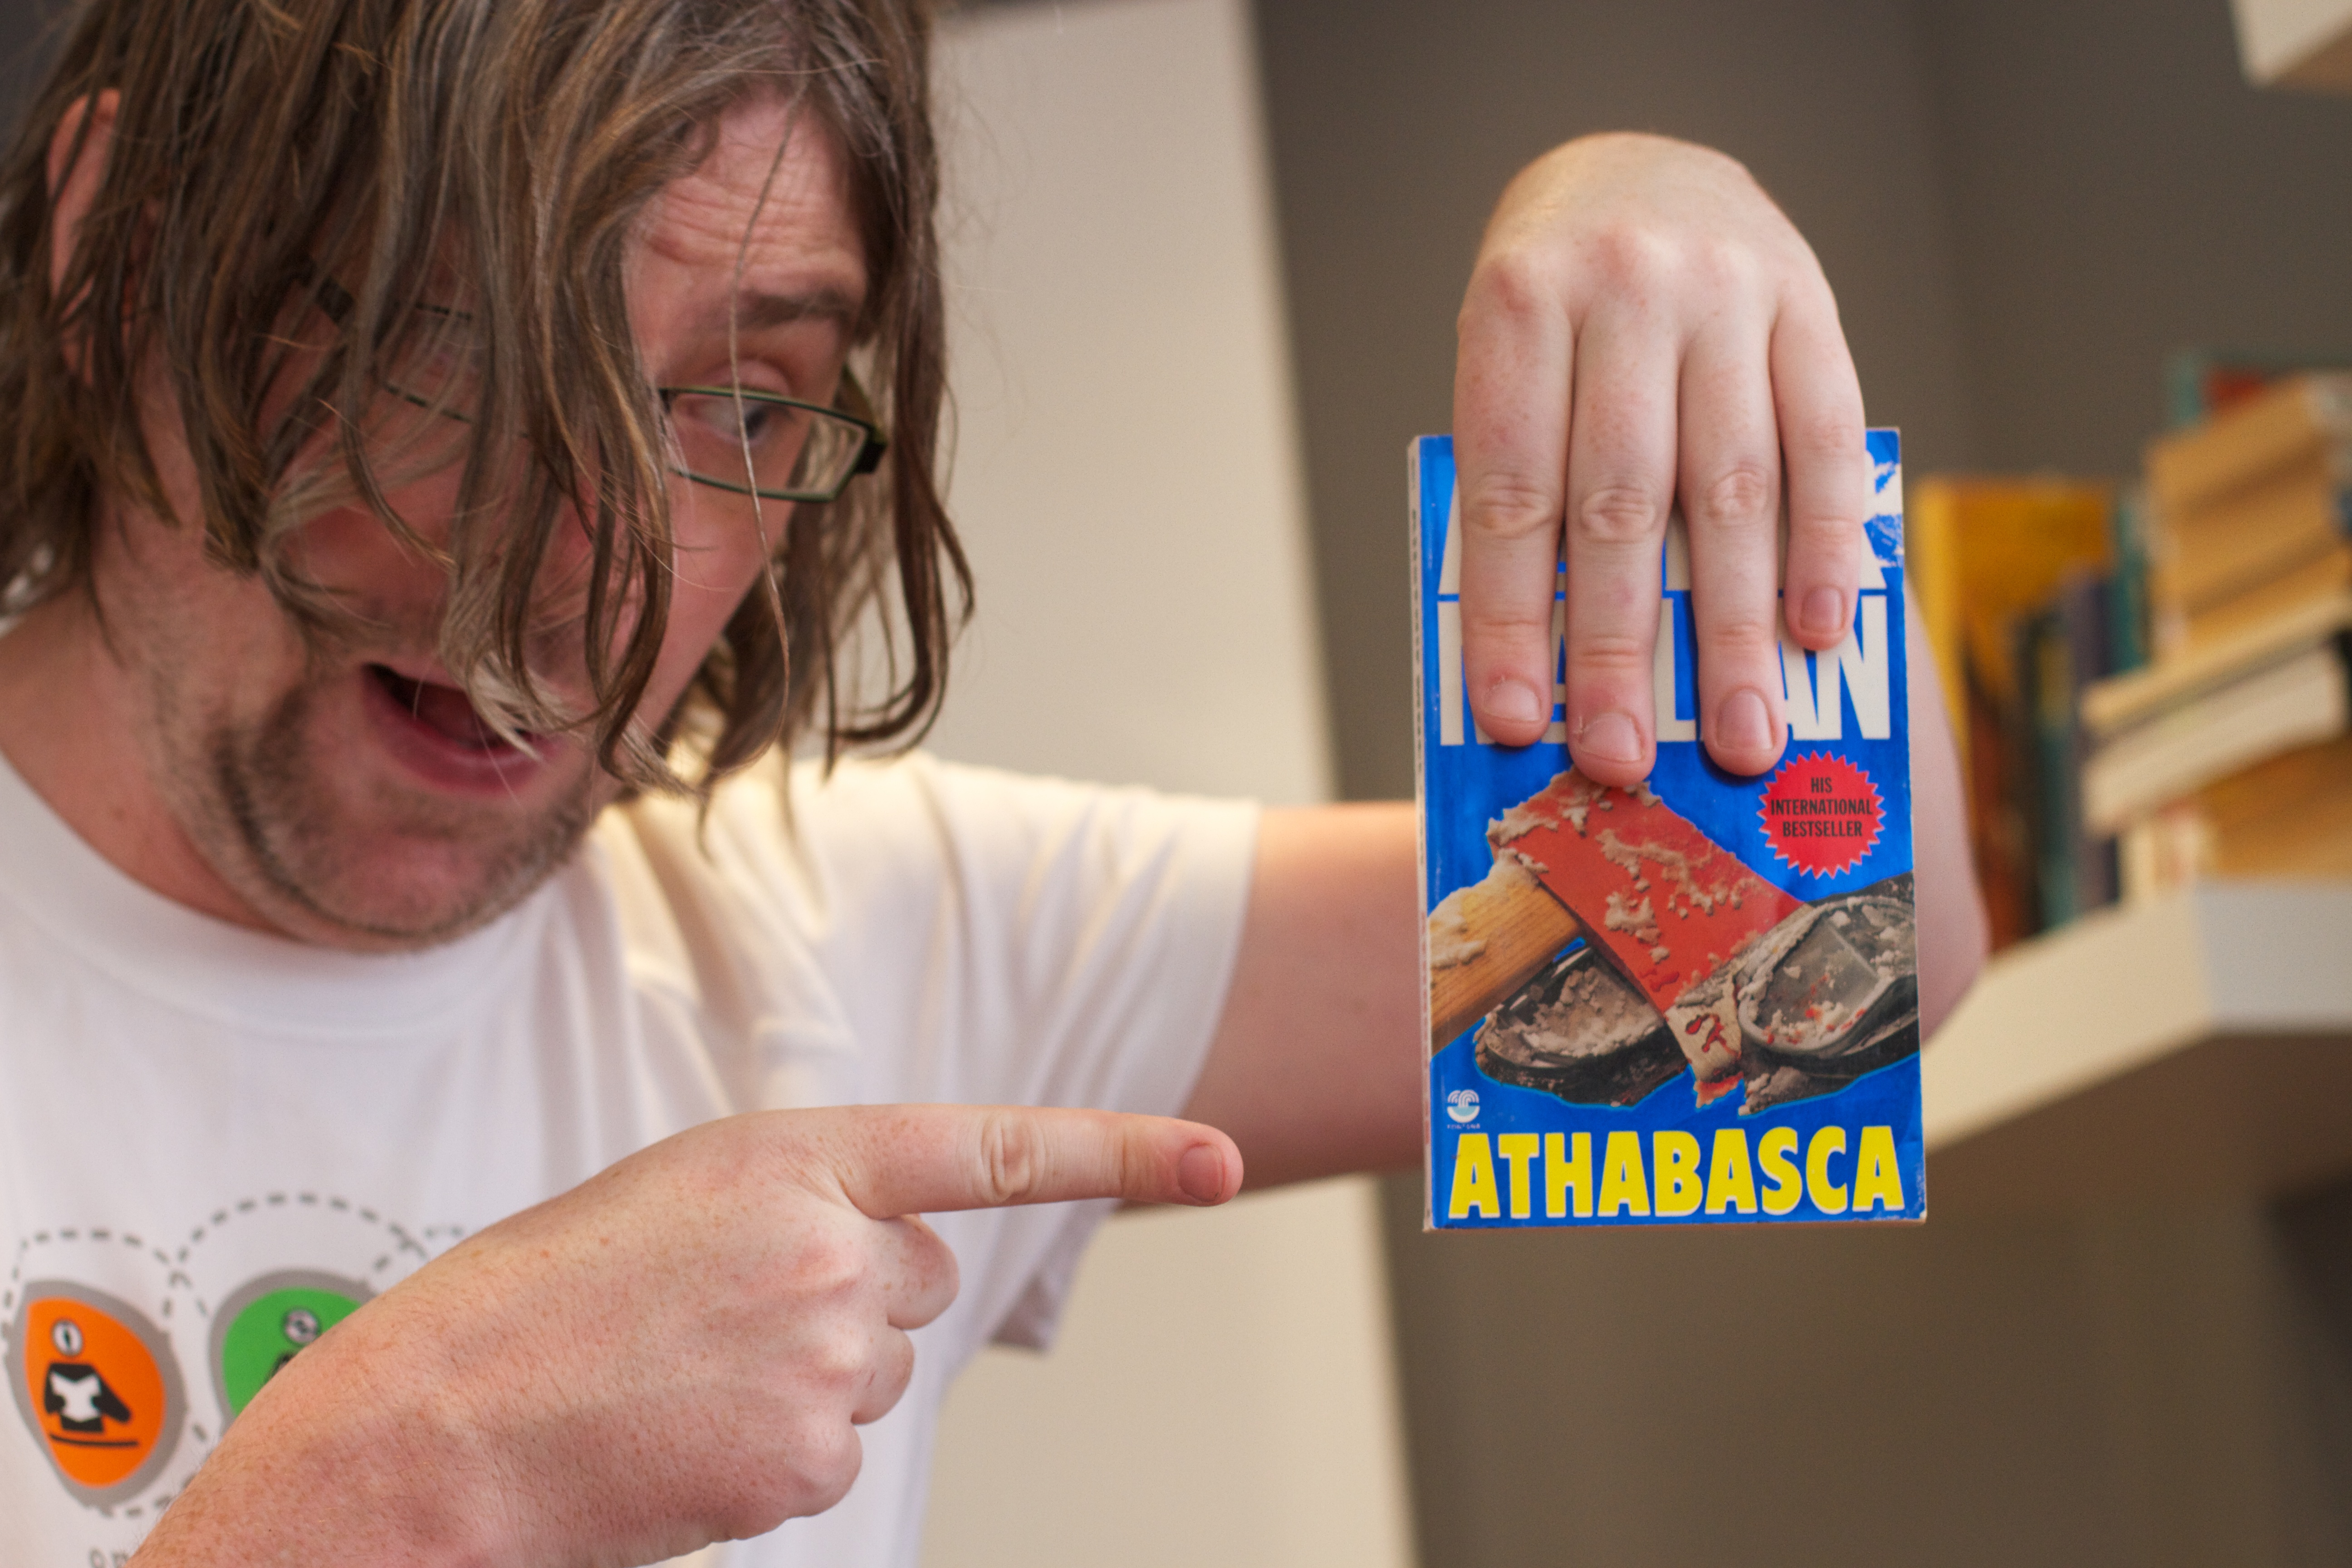
hand, finger, color, child, art, sense